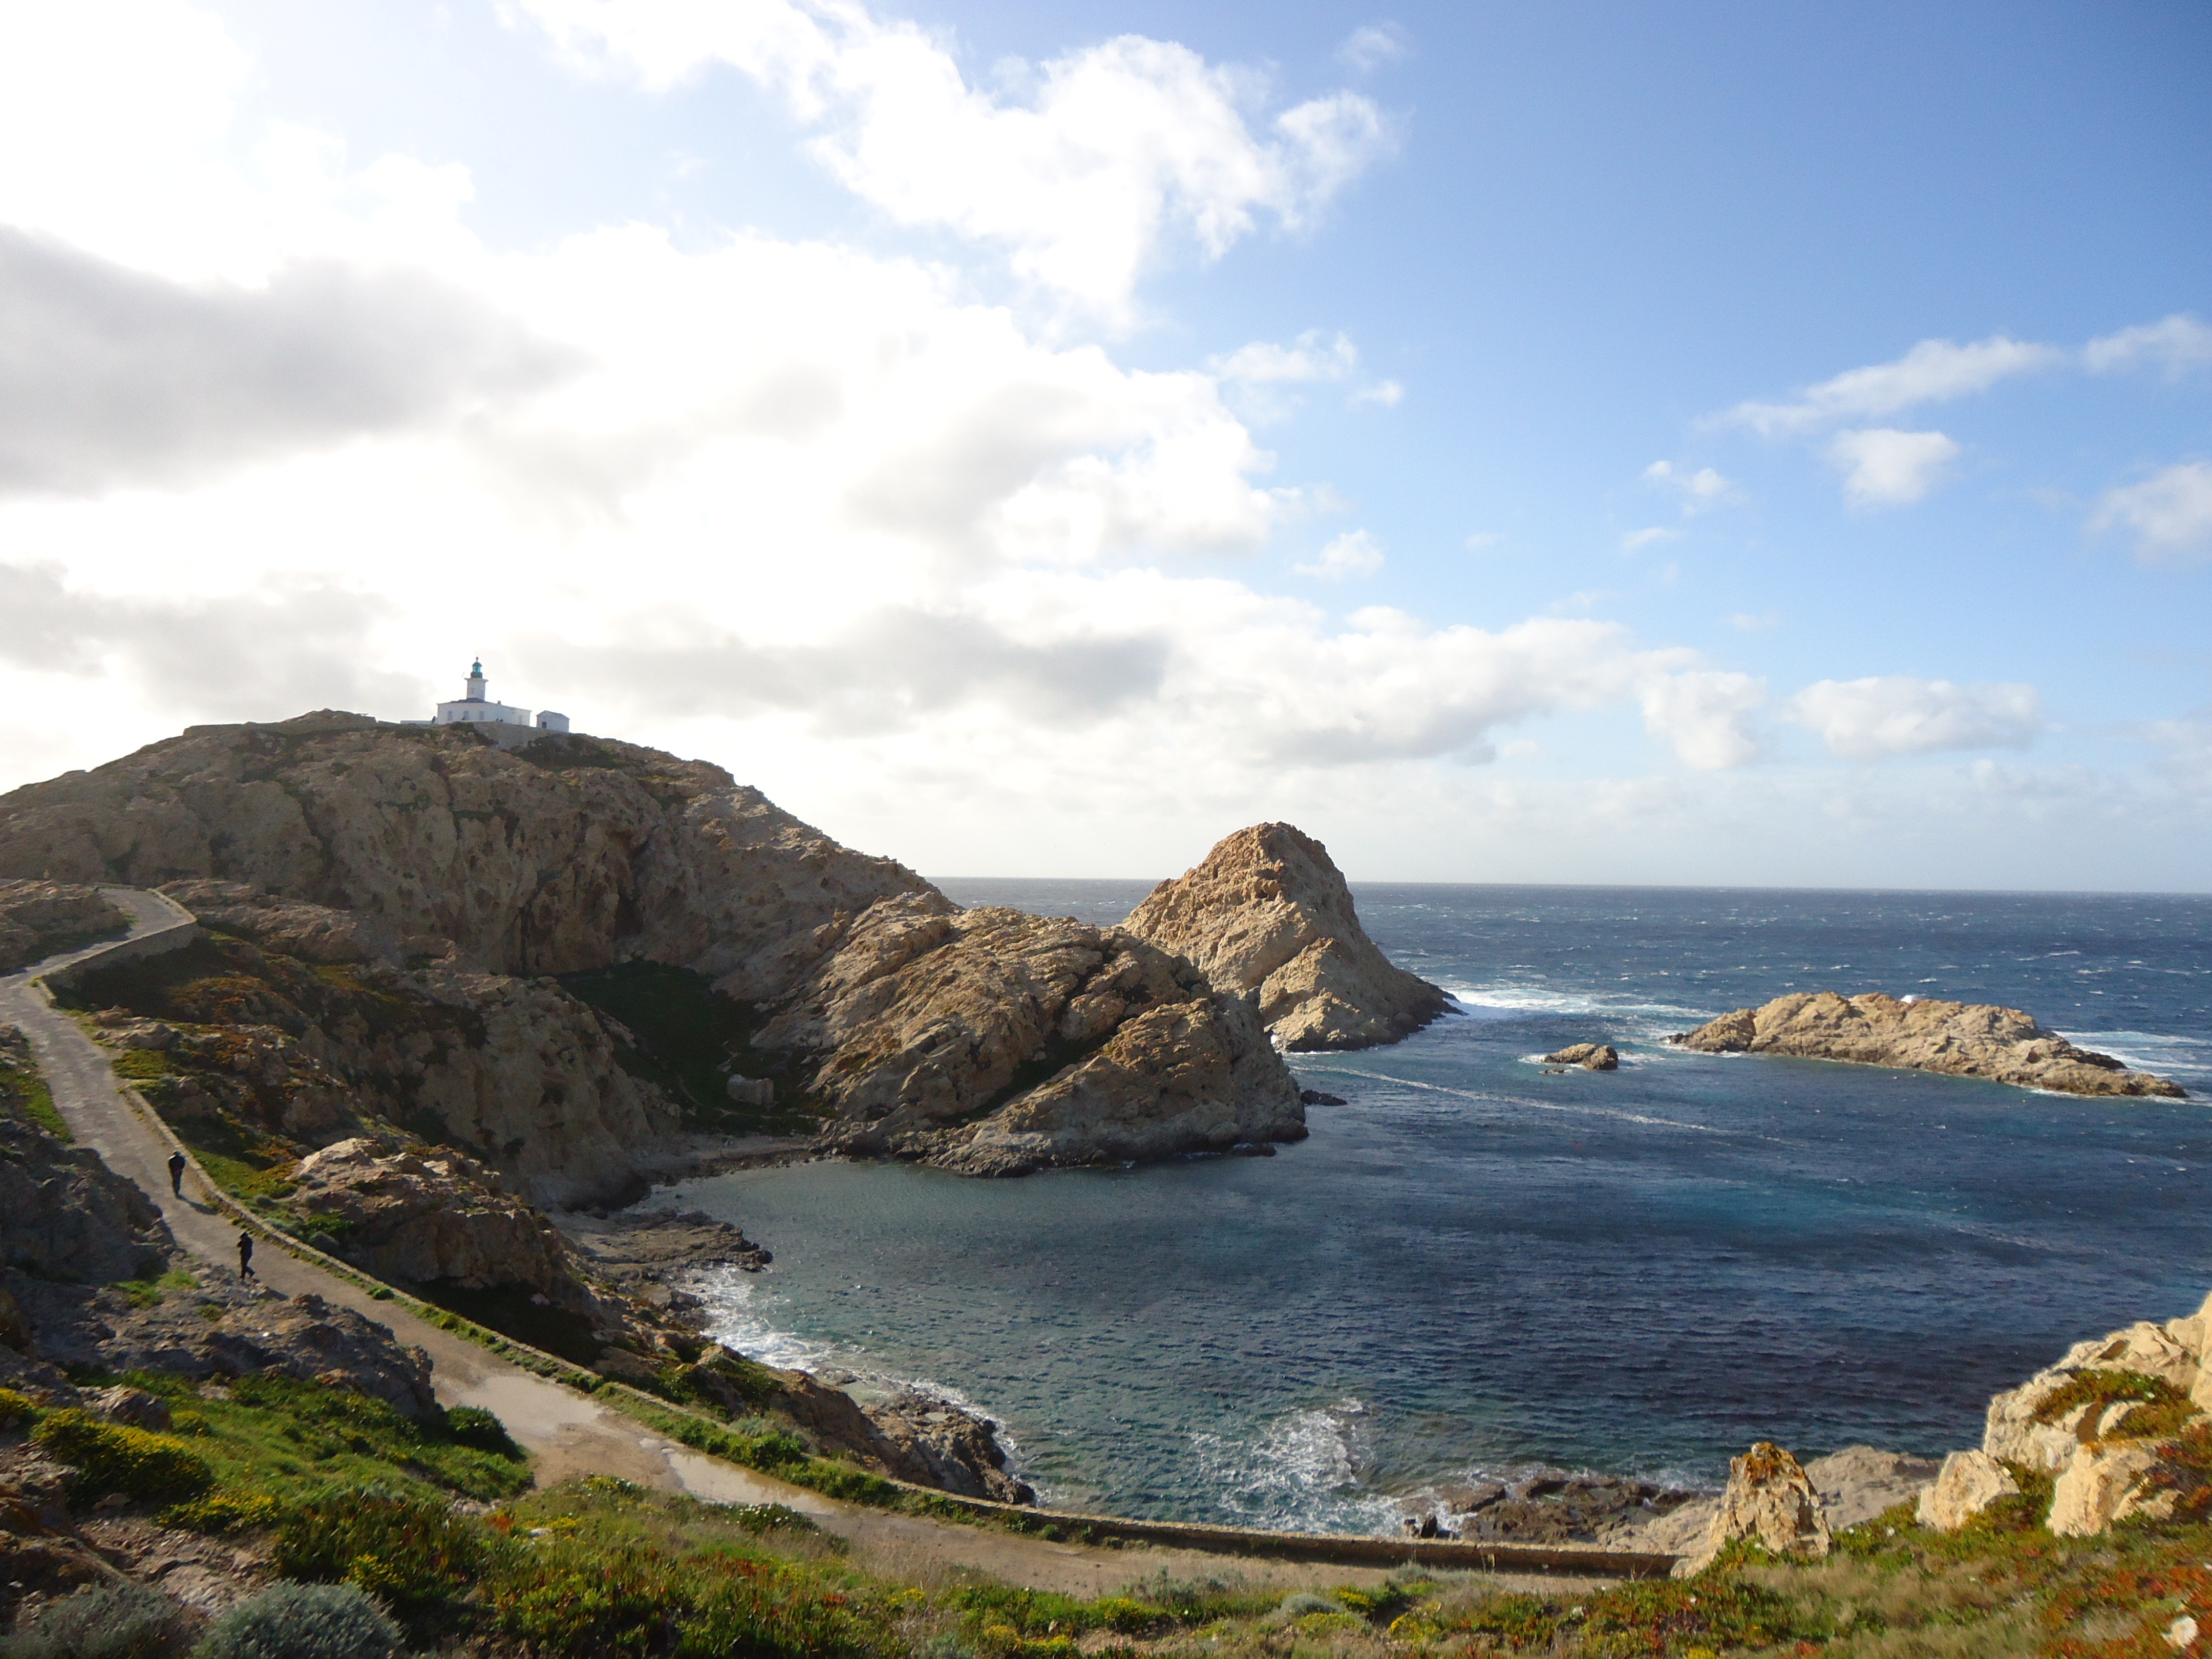
beach, landscape, sea, coast, nature, path, rock, ocean, creek, cloud, shore, wave, cliff, cove, bay, stack, terrain, material, body of water, fort, cape, islet, corsican, landform, calvi, geographical feature